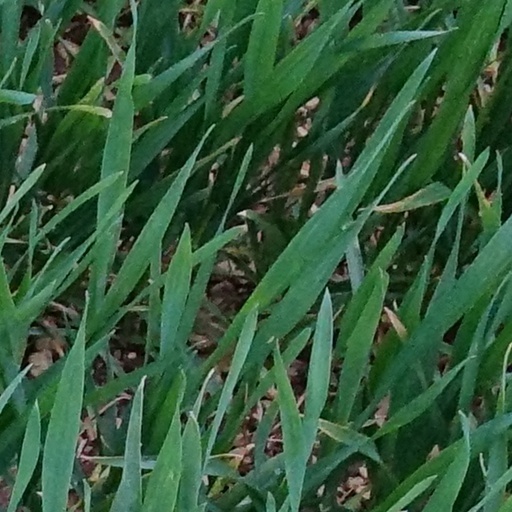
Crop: wheat